David Collins (New Zealand cricketer)

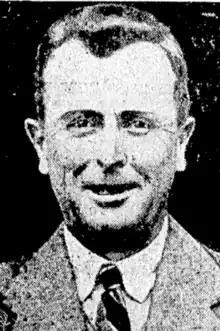
Collins in 1935

David Charles Collins (1 October 1887 – 2 January 1967) was a New Zealand cricketer. He played 53 first-class matches between 1905–06 and 1926–27, the bulk of these being for Wellington in New Zealand and Cambridge University in England; he won a blue for Cambridge and headed their batting averages in 1910.